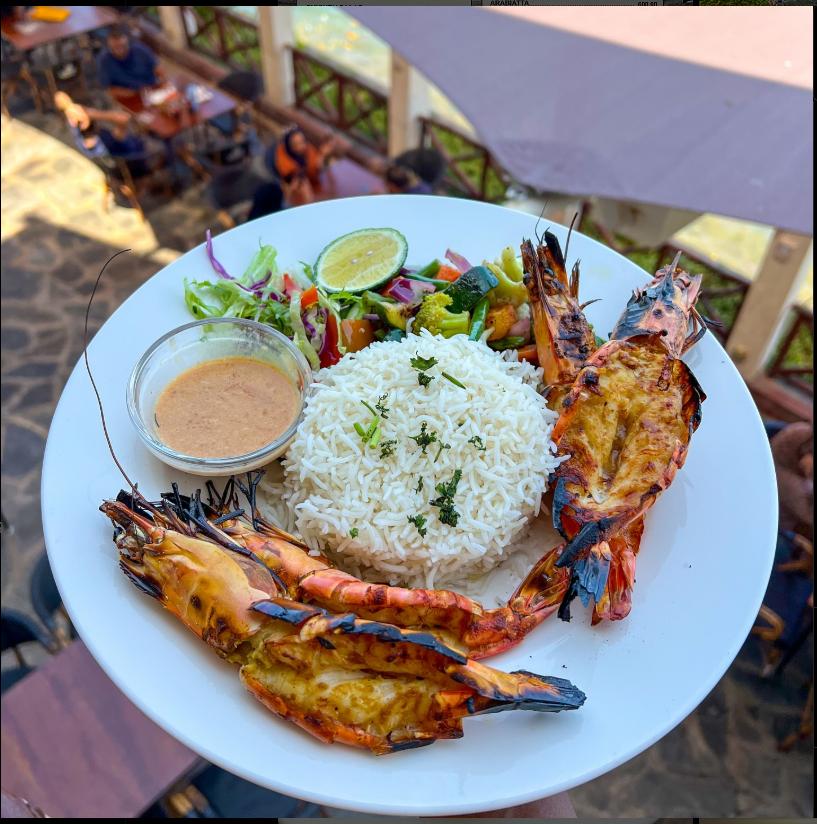
Kisahani chakula iliyopambwa vizuri, katikati kina wali na kando ina aina ya samaki yale kama wa kamba. Kuna kibakuli kando kama vile cha pilipili ama ukwaju. Pia kuna mboga mboga na baadhi ya limau. Chini kuna watu wanaonekana wakiwa wamekaa kwenye viti wakielekeana. Mazingira haya ni kama yale mazingira ya hoteli.